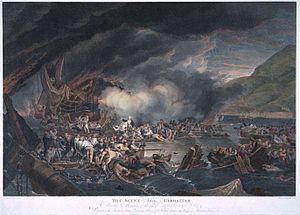
Destruction des batteries flottantes espagnoles dans la nuit après l'échec de l'assaut sur Gibraltar. Septembre 1782.
10 septembre : mémoire de Catherine II de Russie à Joseph II, à qui elle propose un partage de l’empire ottoman et la fondation d’un empire de Dacie. La Bosnie et la Serbie reviendraient à l’Autriche. Joseph II veut reprendre les hostilités contre les Turcs et s’allie avec l’impératrice de Russie, qui initie une politique de pénétration et de colonisation des territoires turcs et s’appuie sur une politique de protections des orthodoxes soumis à l’administration turque. Les Russes s’infiltrent en Géorgie.
1782 est une année commune commençant un mardi.